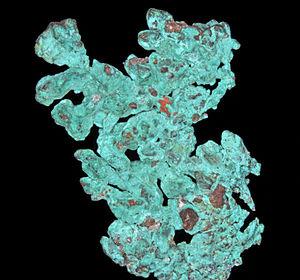
cristaux de cuivre natif